Frederick VI, Margrave of Baden-Durlach

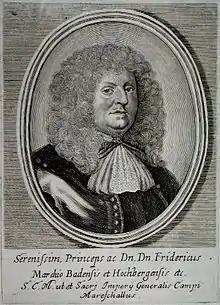
Frederick VI, Margrave of Baden-Durlach

Frederick VI, Margrave of Baden-Durlach (16 November 1617 – 10 or 31 January 1677) was the Margrave of Baden-Durlach from 1659 until his death.